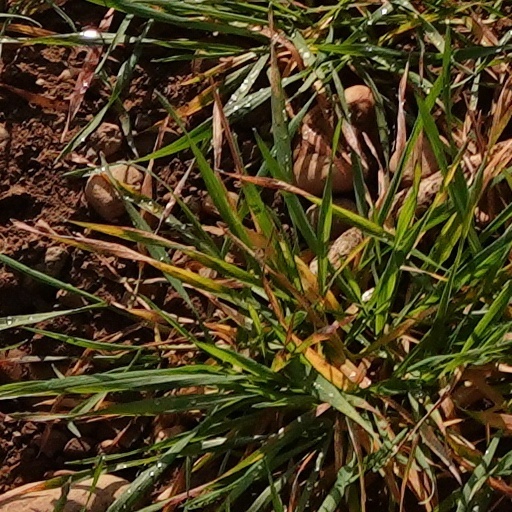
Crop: wheat